Baltimore

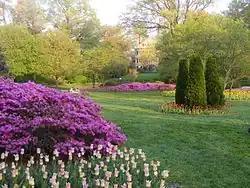
Baltimore's Sherwood Gardens neighborhood

Baltimore is officially divided into nine geographical regions: North, Northeast, East, Southeast, South, Southwest, West, Northwest, and Central, with each district patrolled by a respective Baltimore Police Department. Interstate 83 and Charles Street down to Hanover Street and Ritchie Highway serve as the east–west dividing line and Eastern Avenue to Route 40 as the north–south dividing line; however, Baltimore Street is north–south dividing line for the U.S. Postal Service.